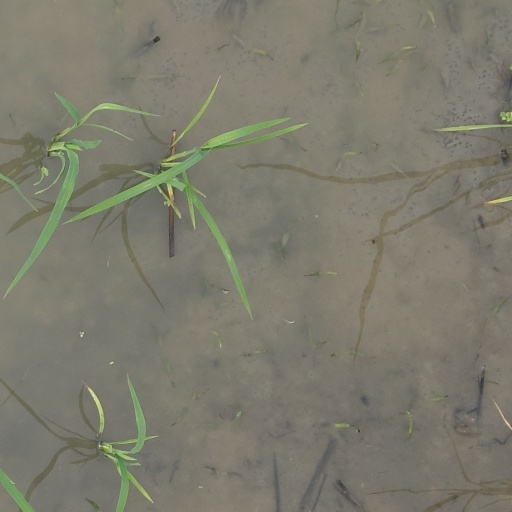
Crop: rice